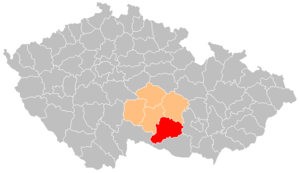
Le district de Třebíč est un des cinq districts de la région de Vysočina, en Tchéquie. Son chef-lieu est la ville de Třebíč.